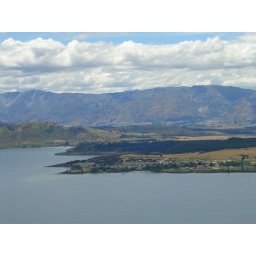
Our house is the white dot in the centre (catching the sun)